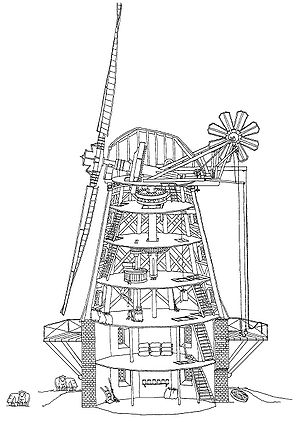
Hollandsk vindmølle / Konstruktion og teknik
Snit gennem lofterne i en prototype af den hollandske mølle.
En hollandsk vindmølle er en vindmølletype, som er karakteriseret ved, at kun hatten er bevægelig, i modsætning til forgængeren, stubmøllen, hvor hele møllen drejede om en stub. Den blev oprindelig primært benyttet til at male korn eller som pumpemølle. Efterhånden blev den udviklet bl.a. til at forarbejde materialer, save træ, producere papir og presse olie af kerner. I slutningen af det 19. århundrede blev en del møller af denne type udstyret med en motor og kunne derfor anvendes til en bred vifte af energiproduktion.